Xenorhipis brendeli

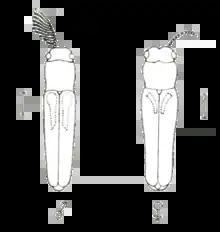

Xenorhipis brendeli is a species of metallic wood-boring beetle in the family Buprestidae. It is found in North America.